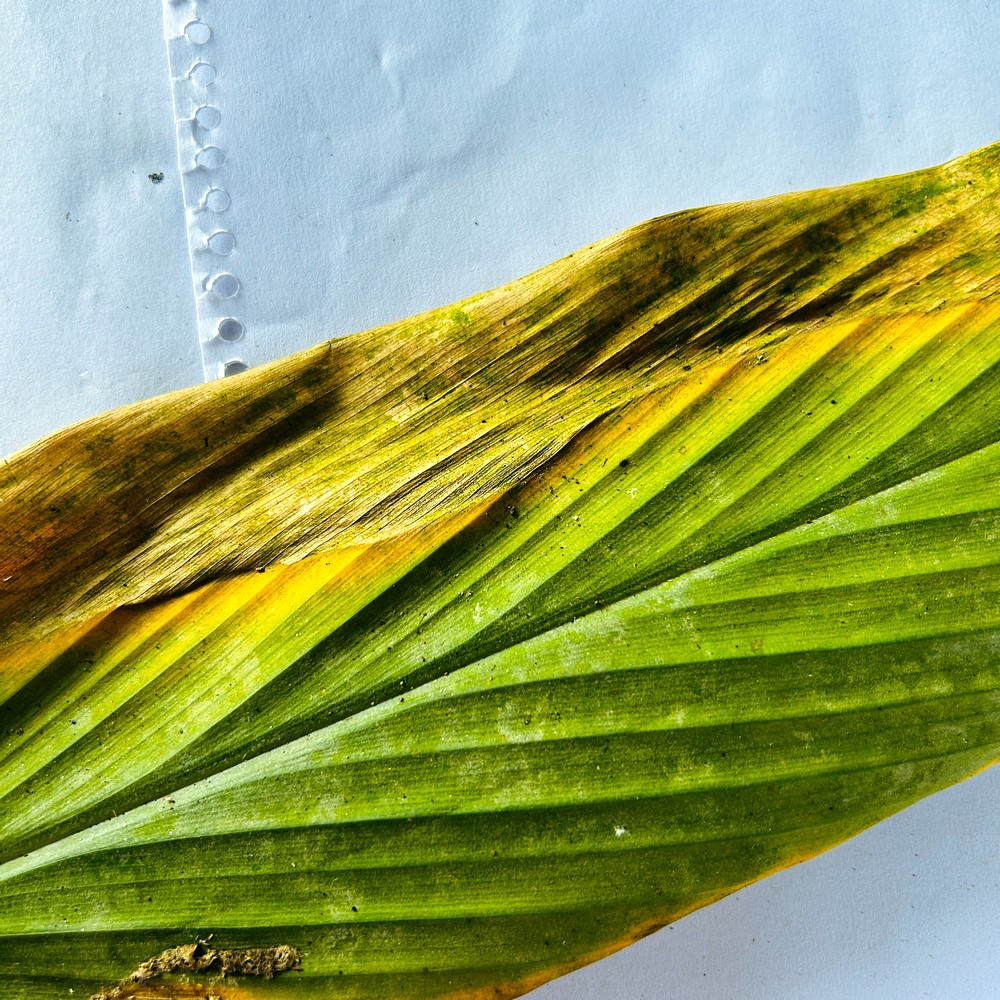
Label: Leaf Blotch